Pie in American cuisine

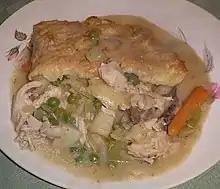
Chicken pie in gravy

Peach pie is made with fresh, frozen or canned peaches. The basic fruit pie filling, made with fresh fruit, lemon juice, sugar and cornstarch, can be frozen in advance and used later. The basic fresh peach pie can be combined with other fruits like strawberry, blueberry, blackberry, apple, pear or prunes. Peach pie can be topped with whipped cream or streusel with other ingredients like nuts, fresh fruit, coconut or cinnamon.